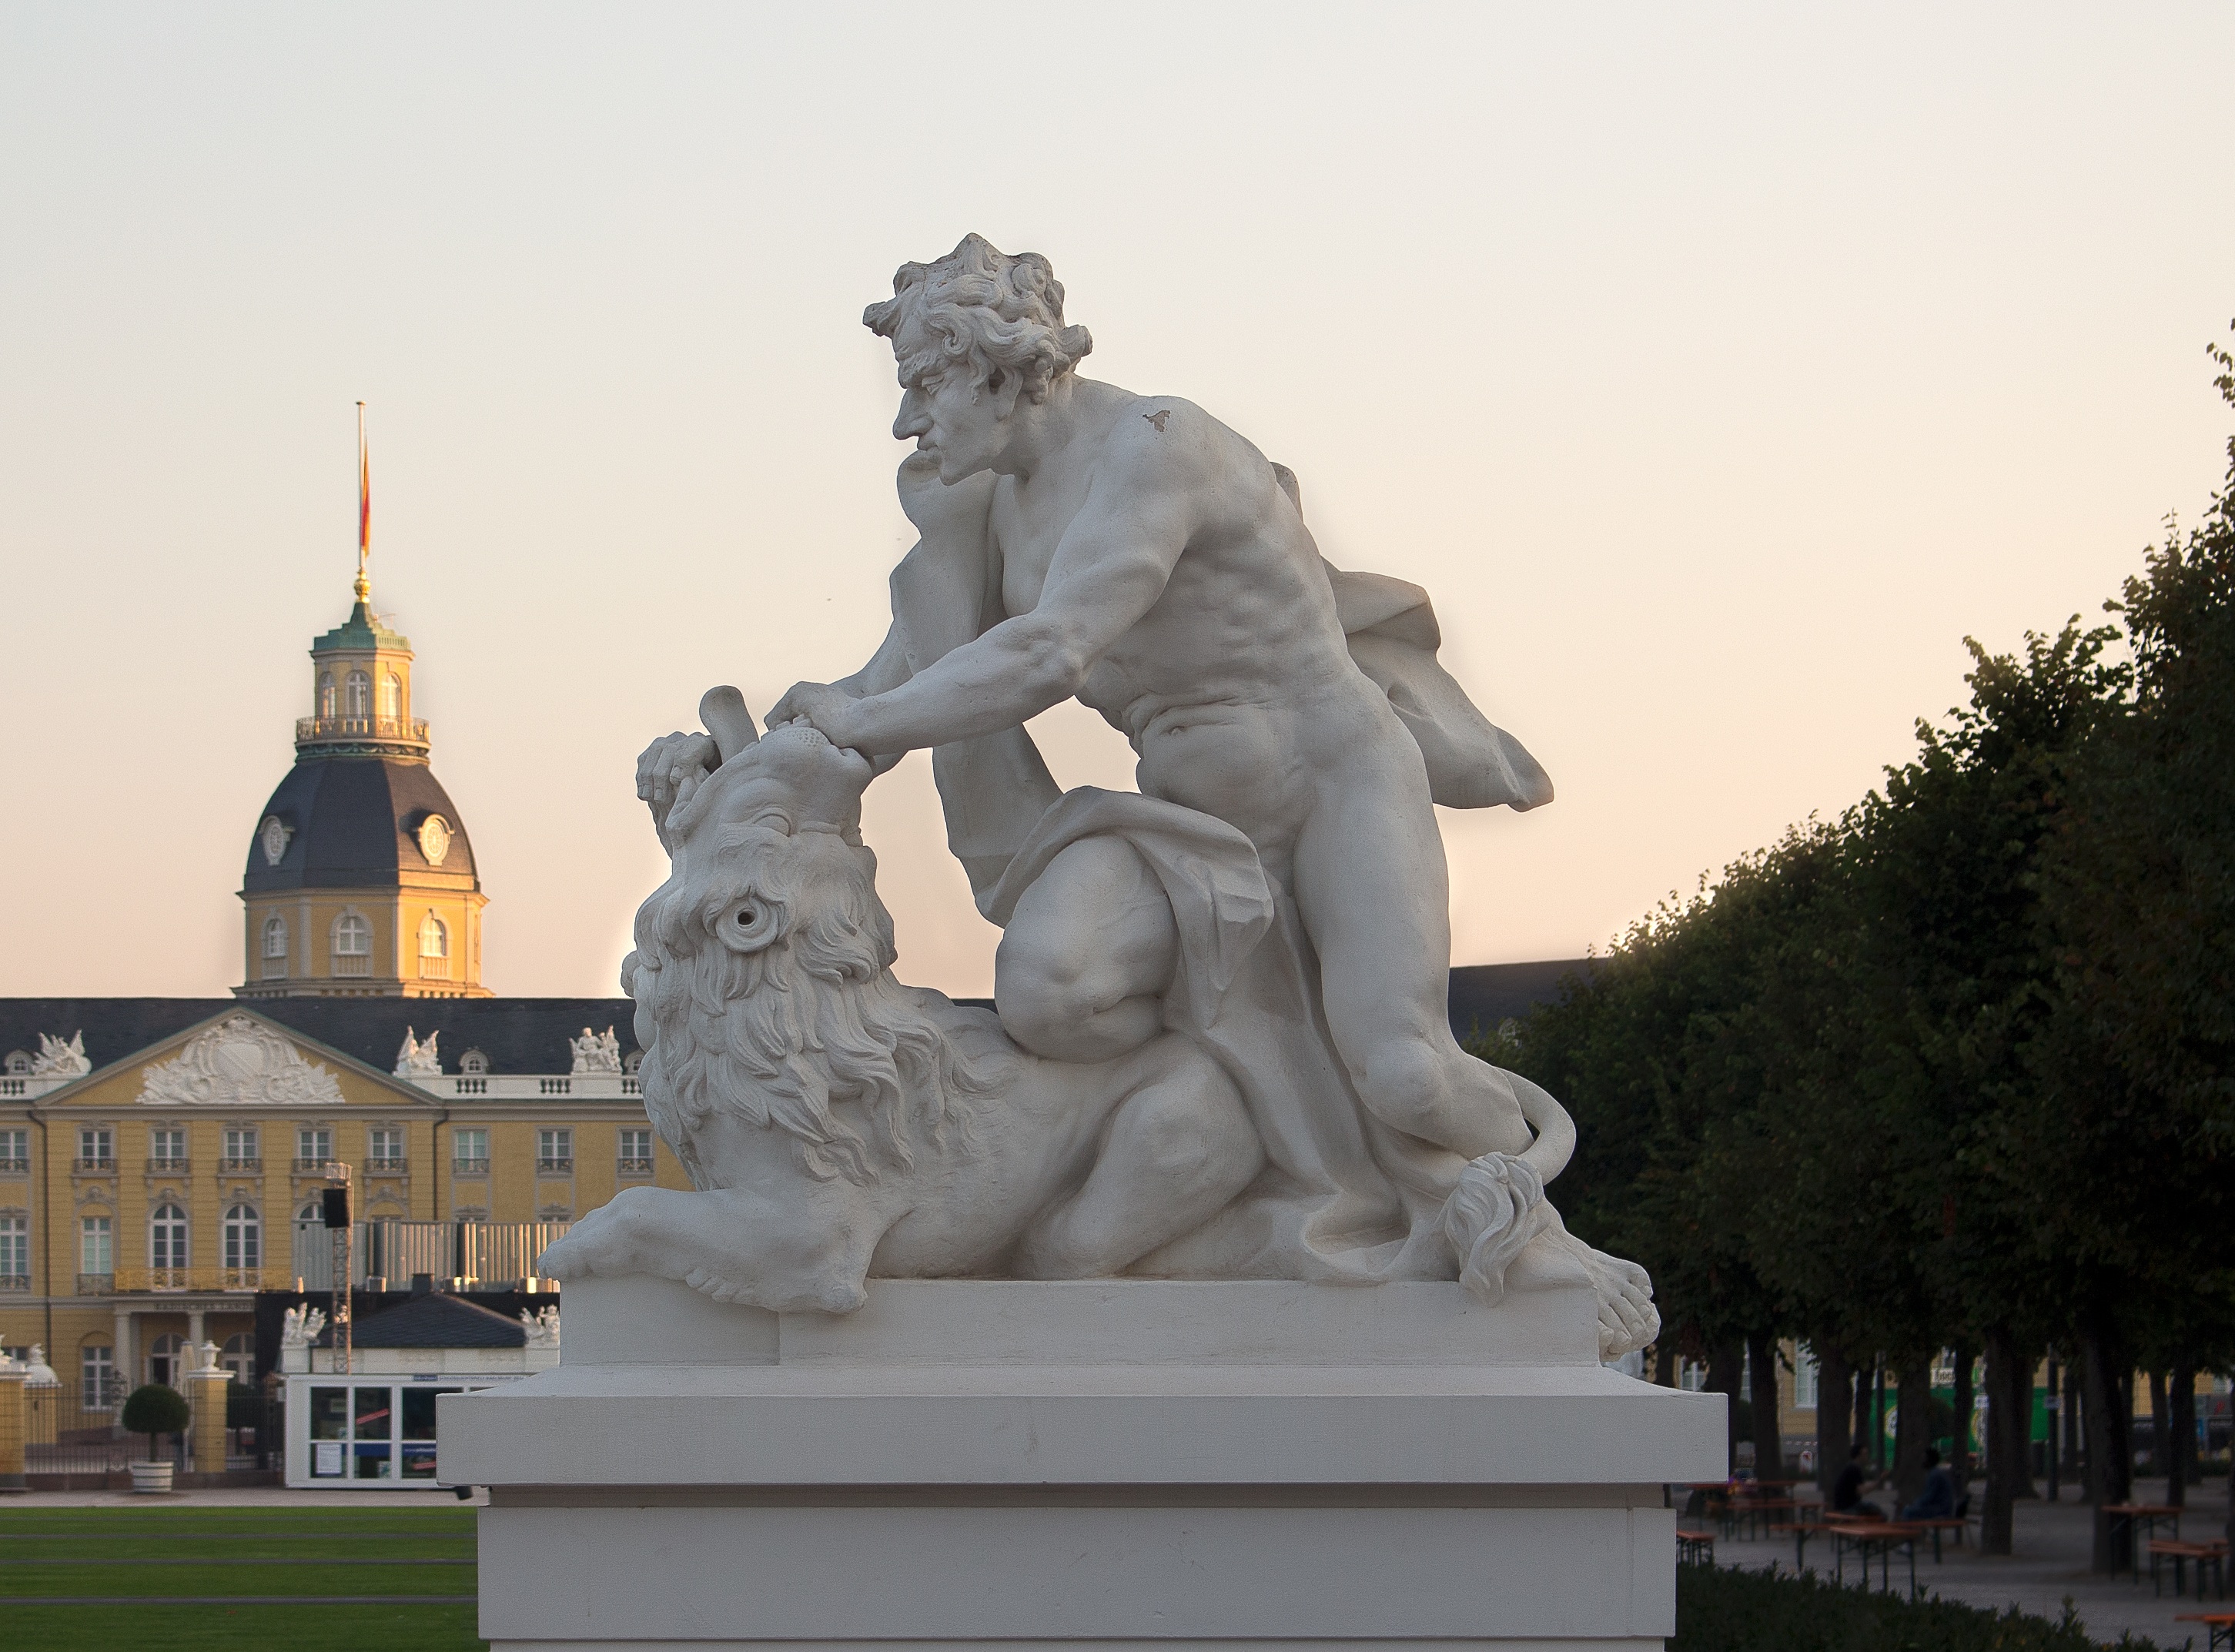
monument, statue, landmark, sculpture, memorial, art, temple